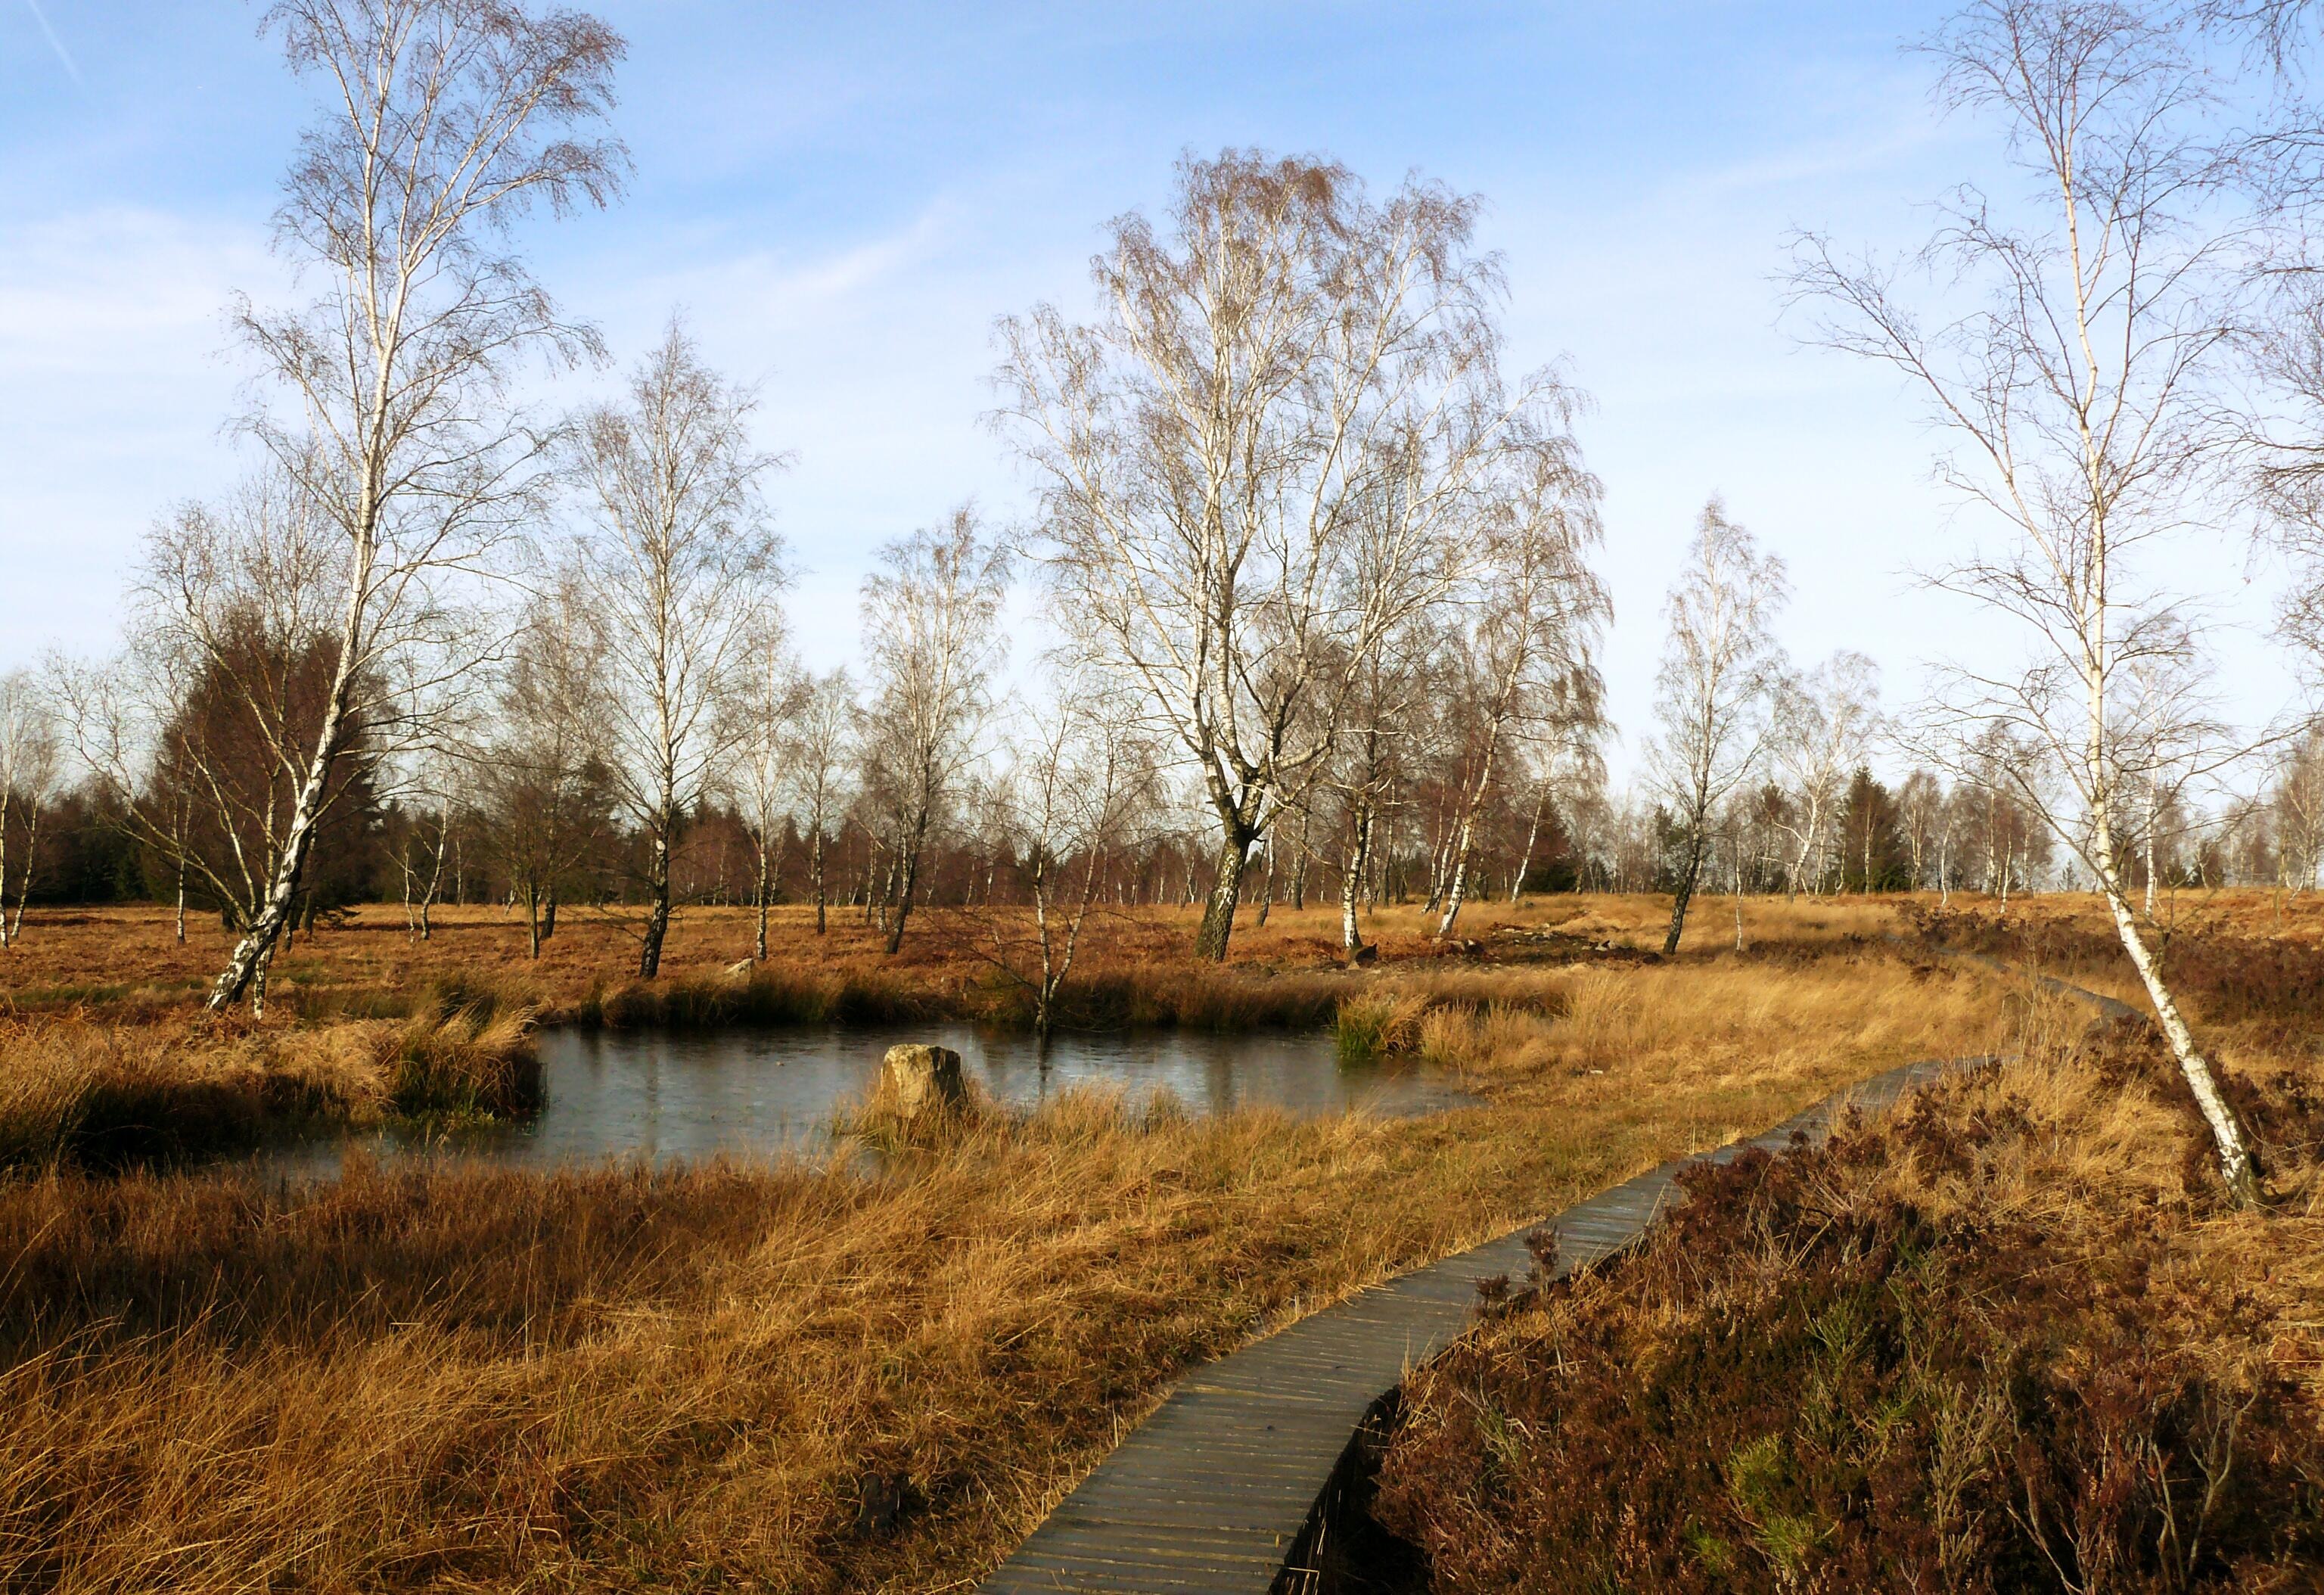
landscape, tree, water, nature, grass, marsh, wetlands, swamp, wilderness, plant, hiking, prairie, lake, atmosphere, river, pond, web, reflection, birch, autumn, lonely, season, waterway, trees, autumn mood, moor, wetland, bog, woodland, habitat, mood, waters, away, ecosystem, moorland, grasses, nature conservation, recovery, rural area, nature reserve, swampy, venn, biotope, natural environment, grass family, woody plant